Explorer 17

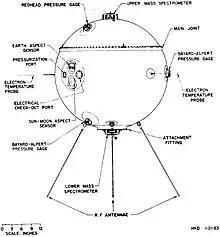
Scheme of Explorer 17

Explorer 17 was a spin-stabilized sphere in diameter. The spacecraft was vacuum sealed in order to prevent contamination of the local atmosphere.